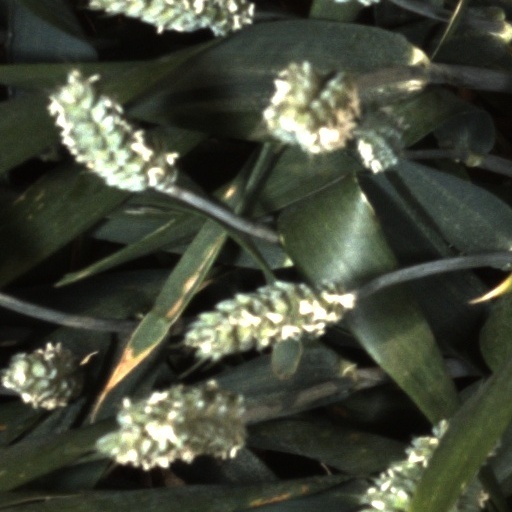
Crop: wheat